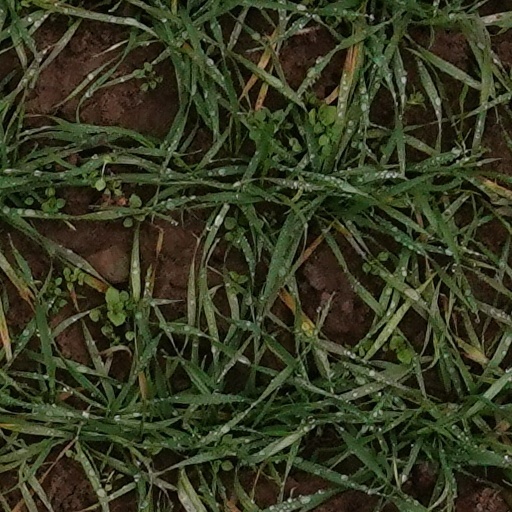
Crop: wheat